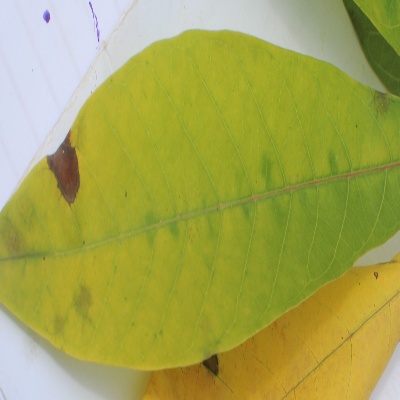
Crop: Cassava
Condition: brown spot